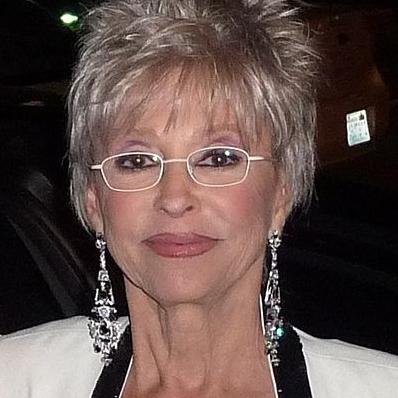
Age: 79